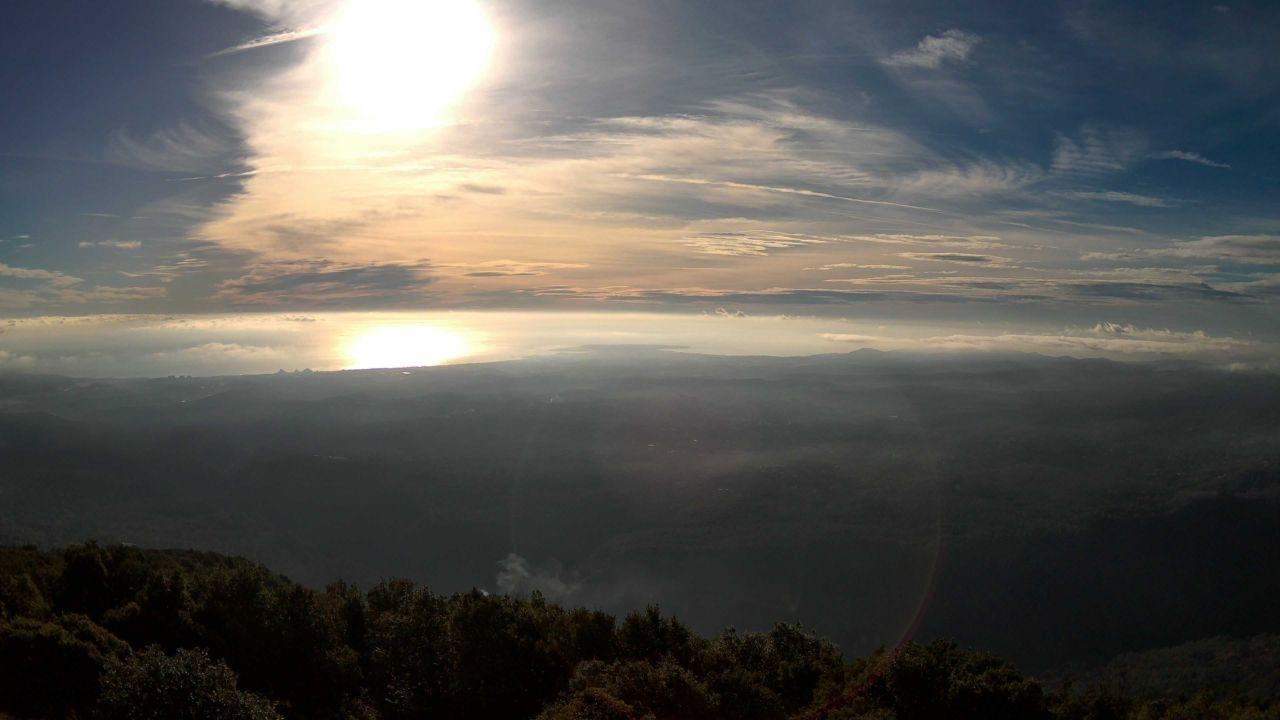
Fire: no
Smoke: no